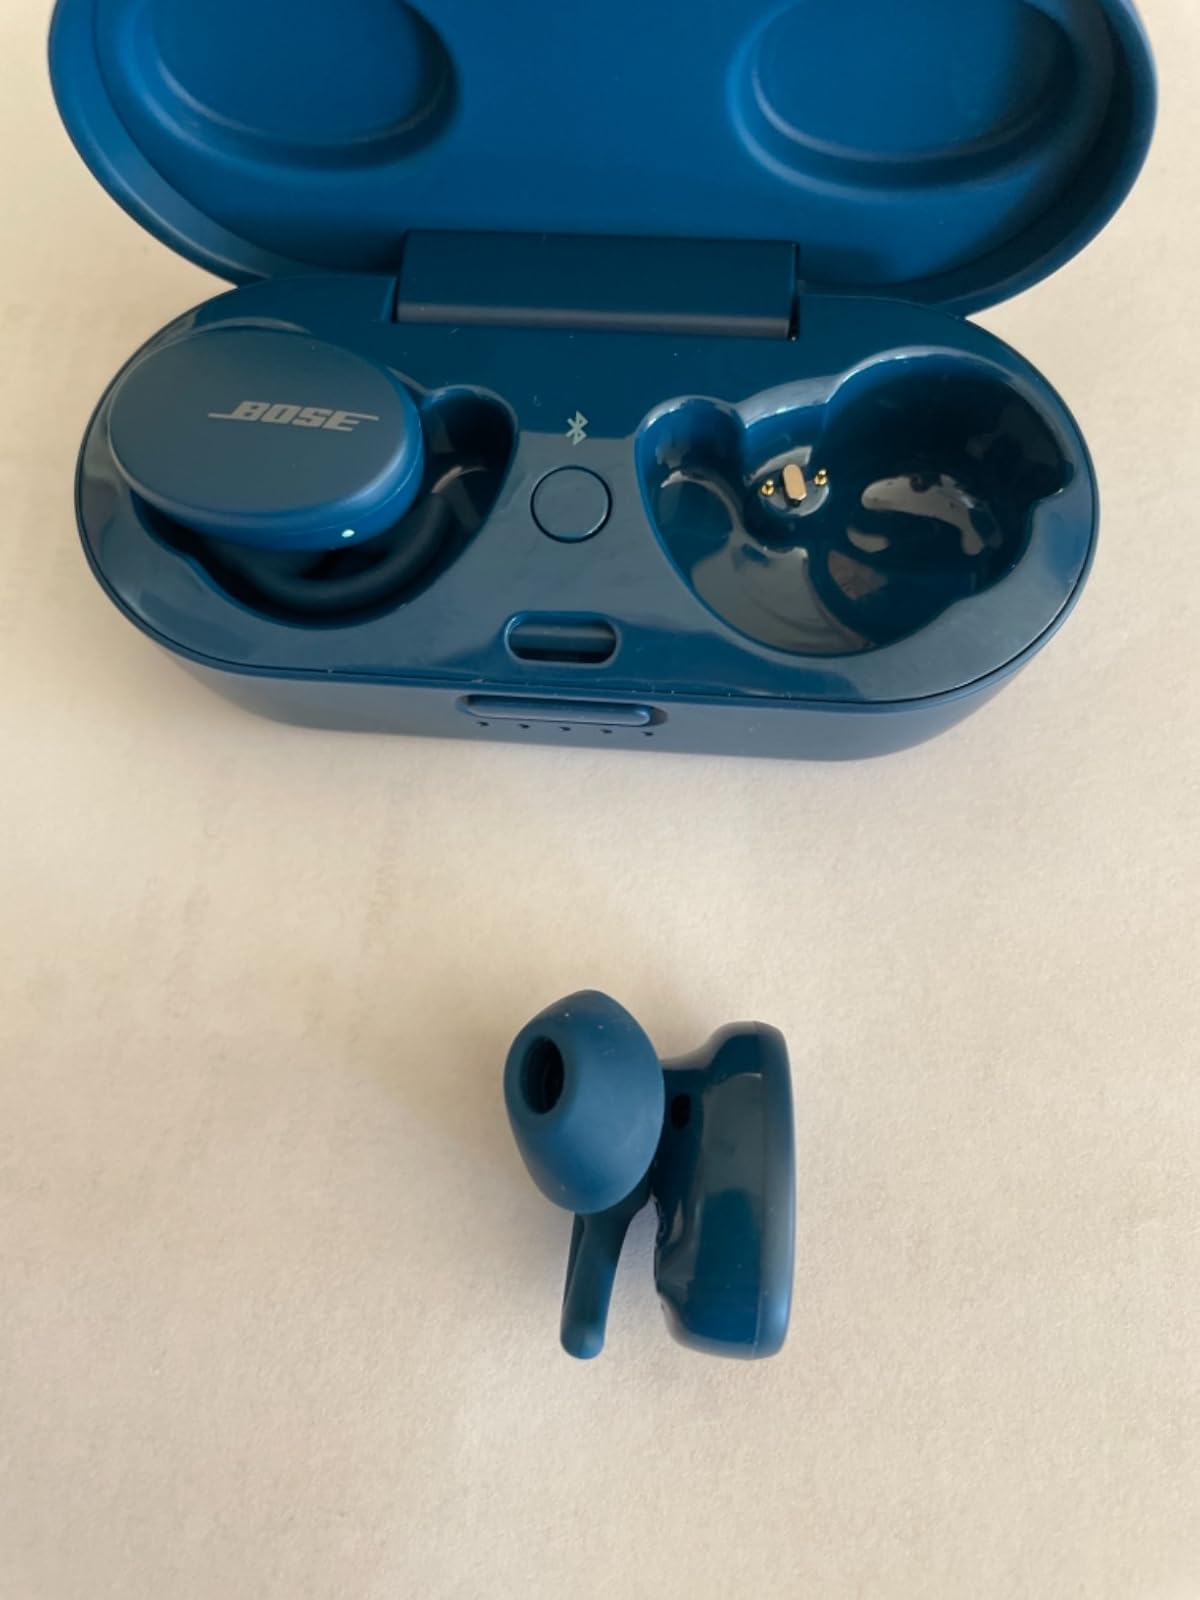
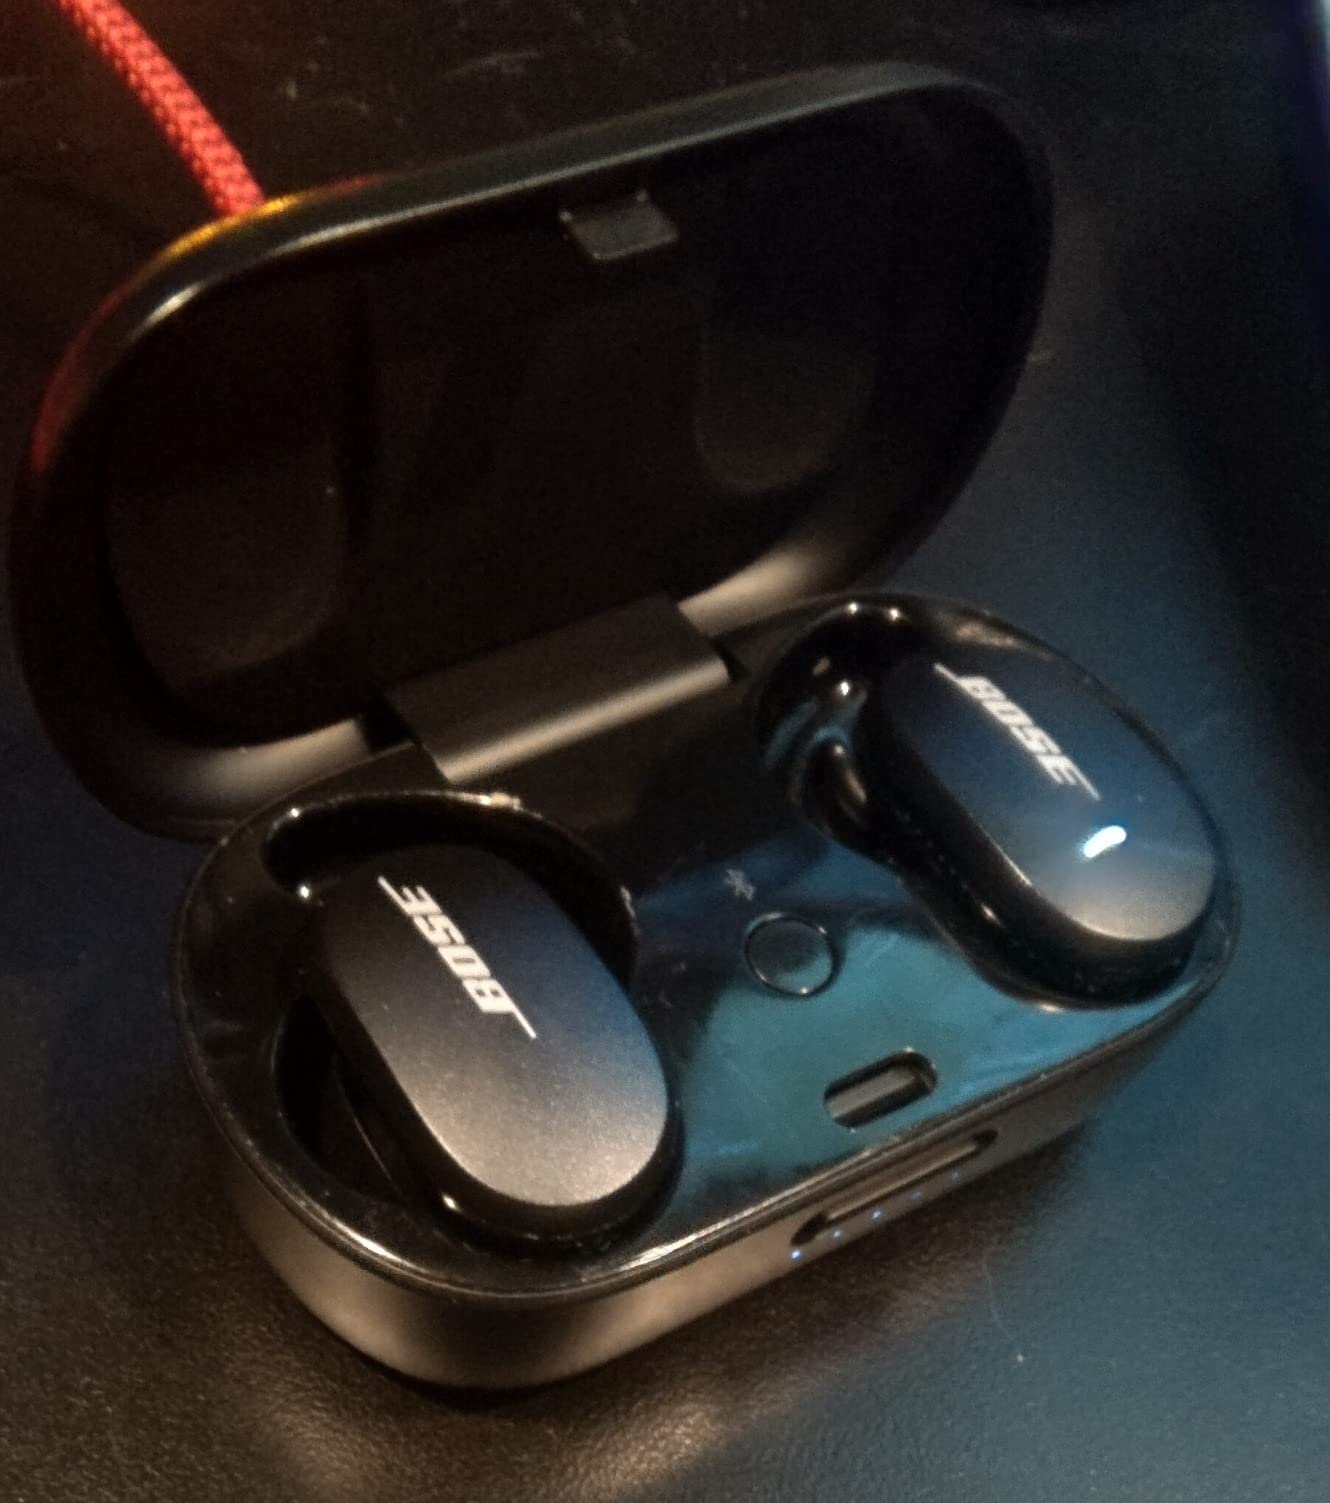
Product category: earbuds
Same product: no